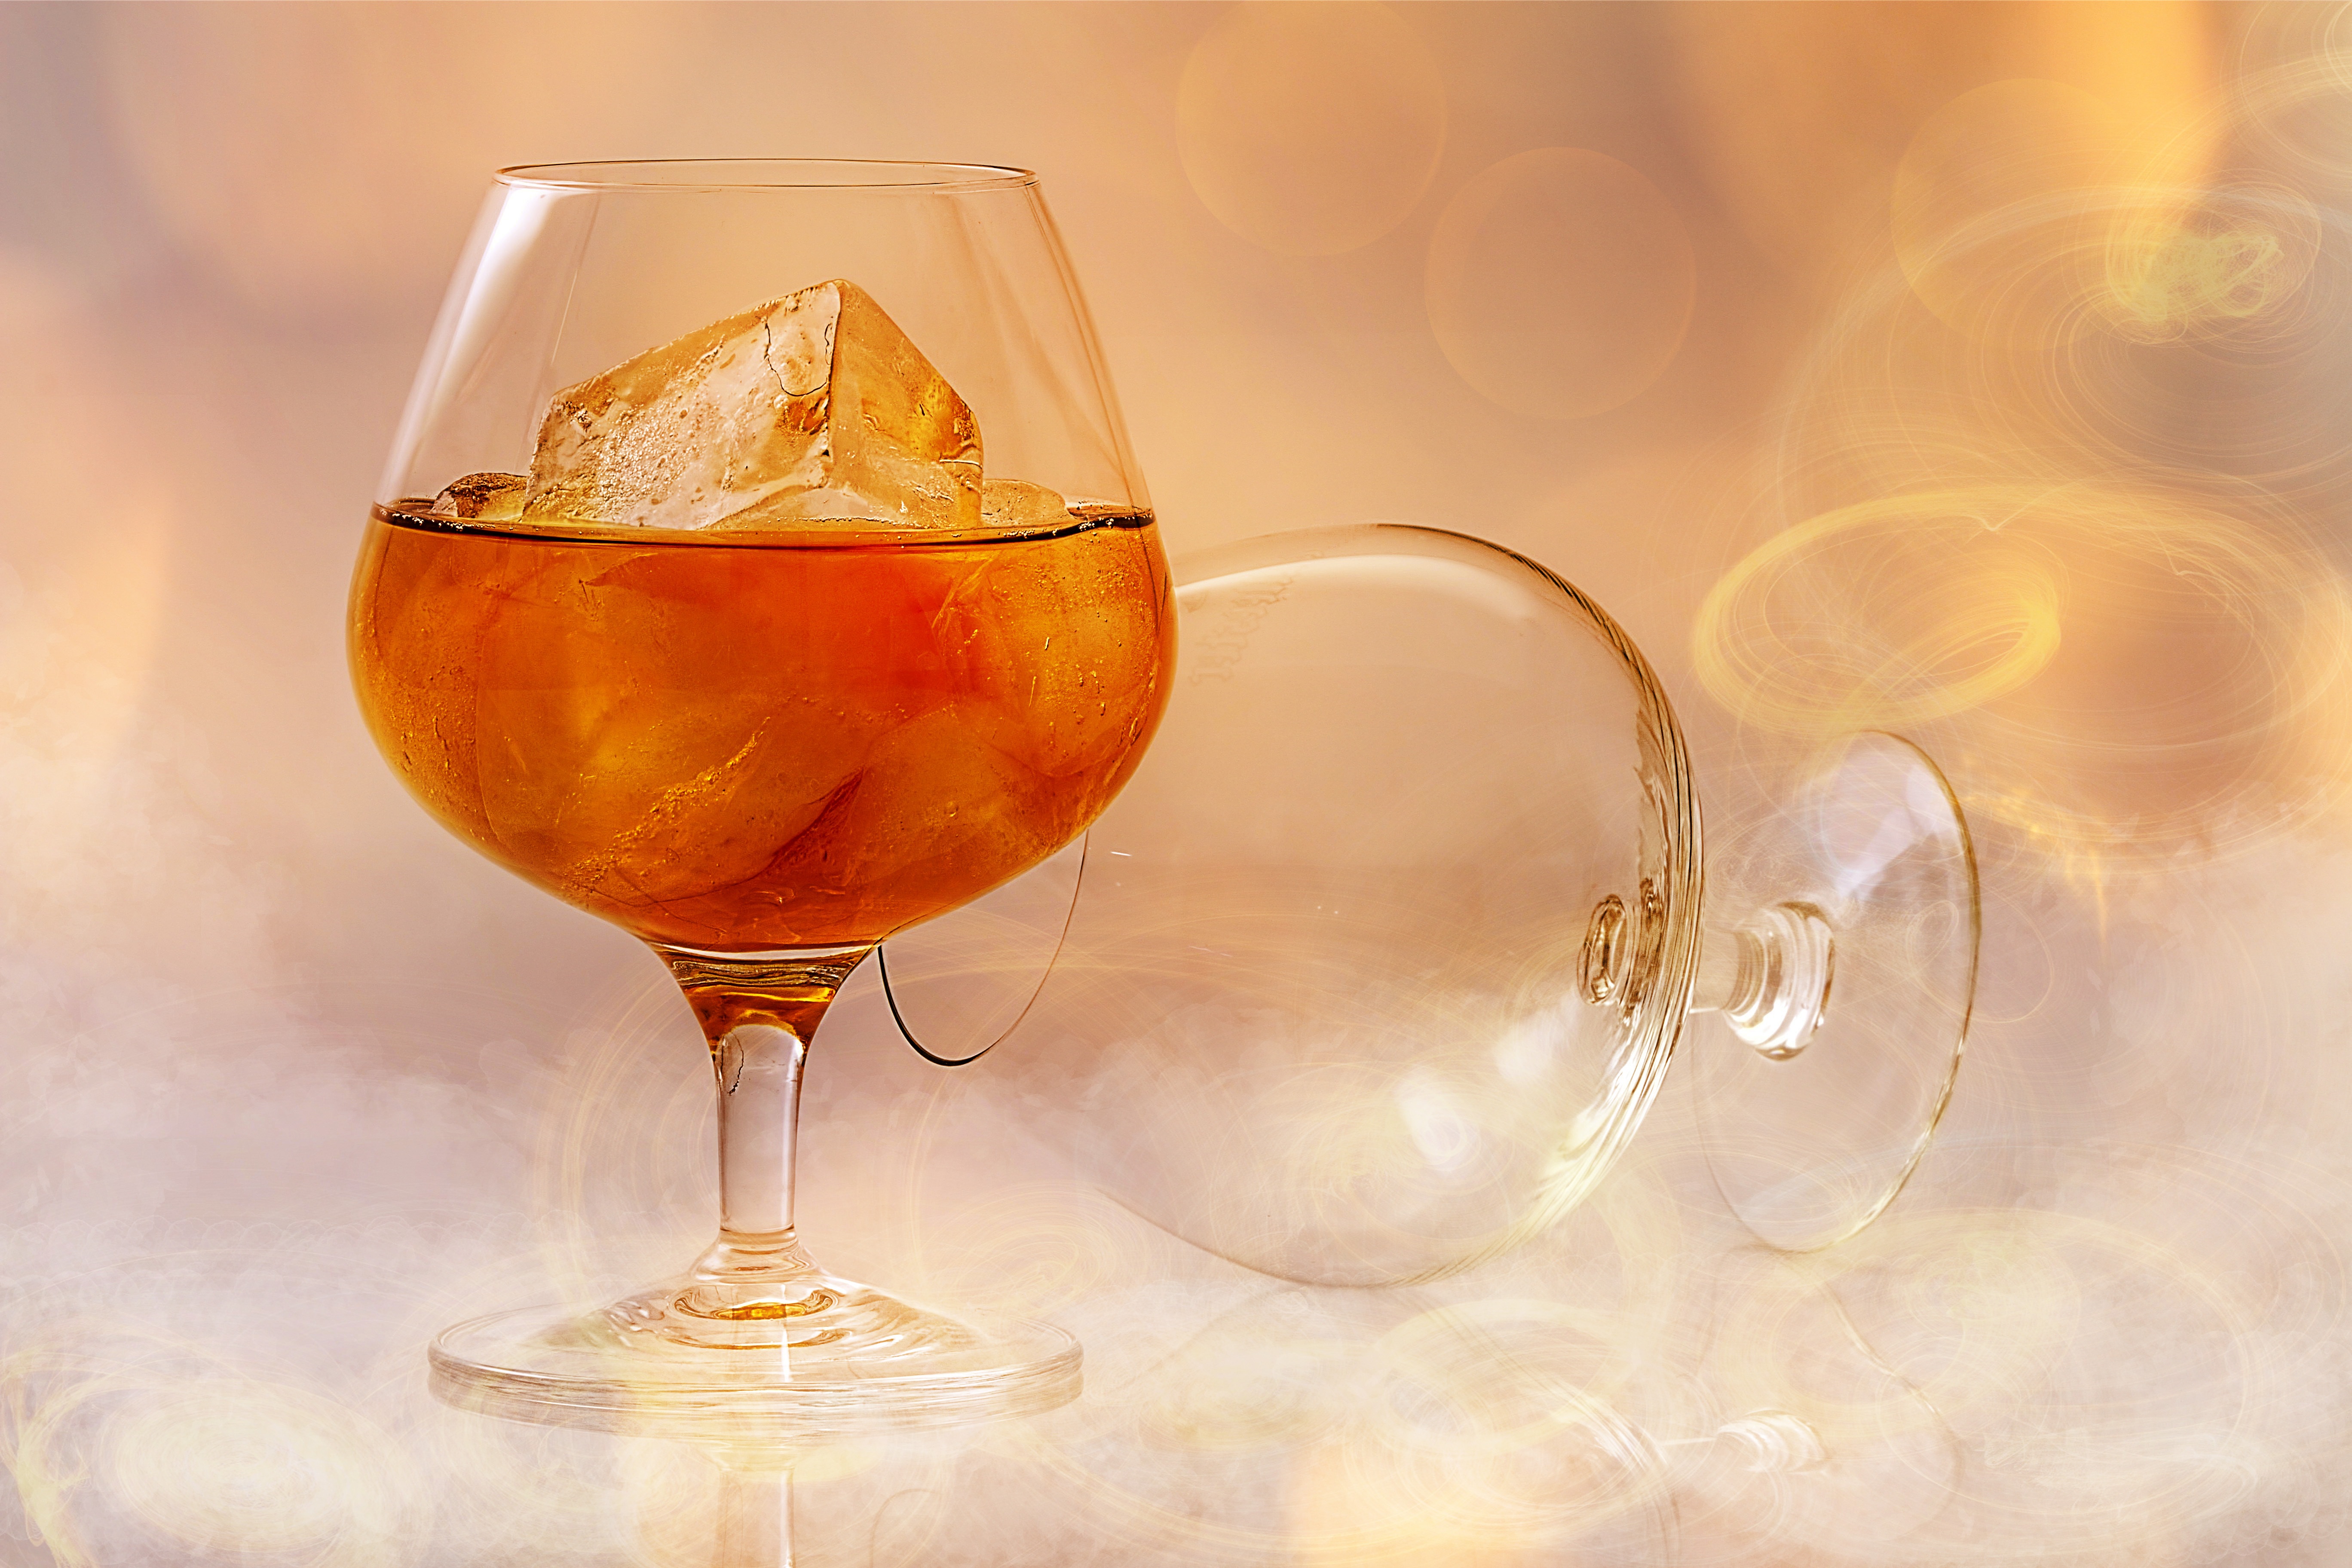
wine, glass, smoke, food, produce, fire, drink, lighting, alcohol, cocktail, whisky, liqueur, brandy, alcoholic beverage, negroni, spritz, distilled beverage